Mukarram Khan Atif

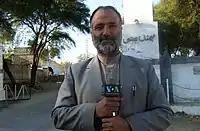
Mukarram Khan Atif

Mukarram Khan Atif (died 17 January 2012) was a Pakistani journalist and reporter working for Dunya News and Deewa Radio. He was killed in Pakistan on 17 January 2012 by the Tehrik-i-Taliban Pakistan because of his anti-Taliban reporting. He was the first reporter killed in Pakistan in 2012.